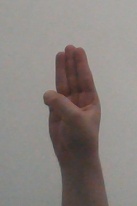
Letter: thaa